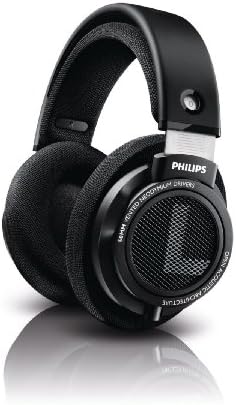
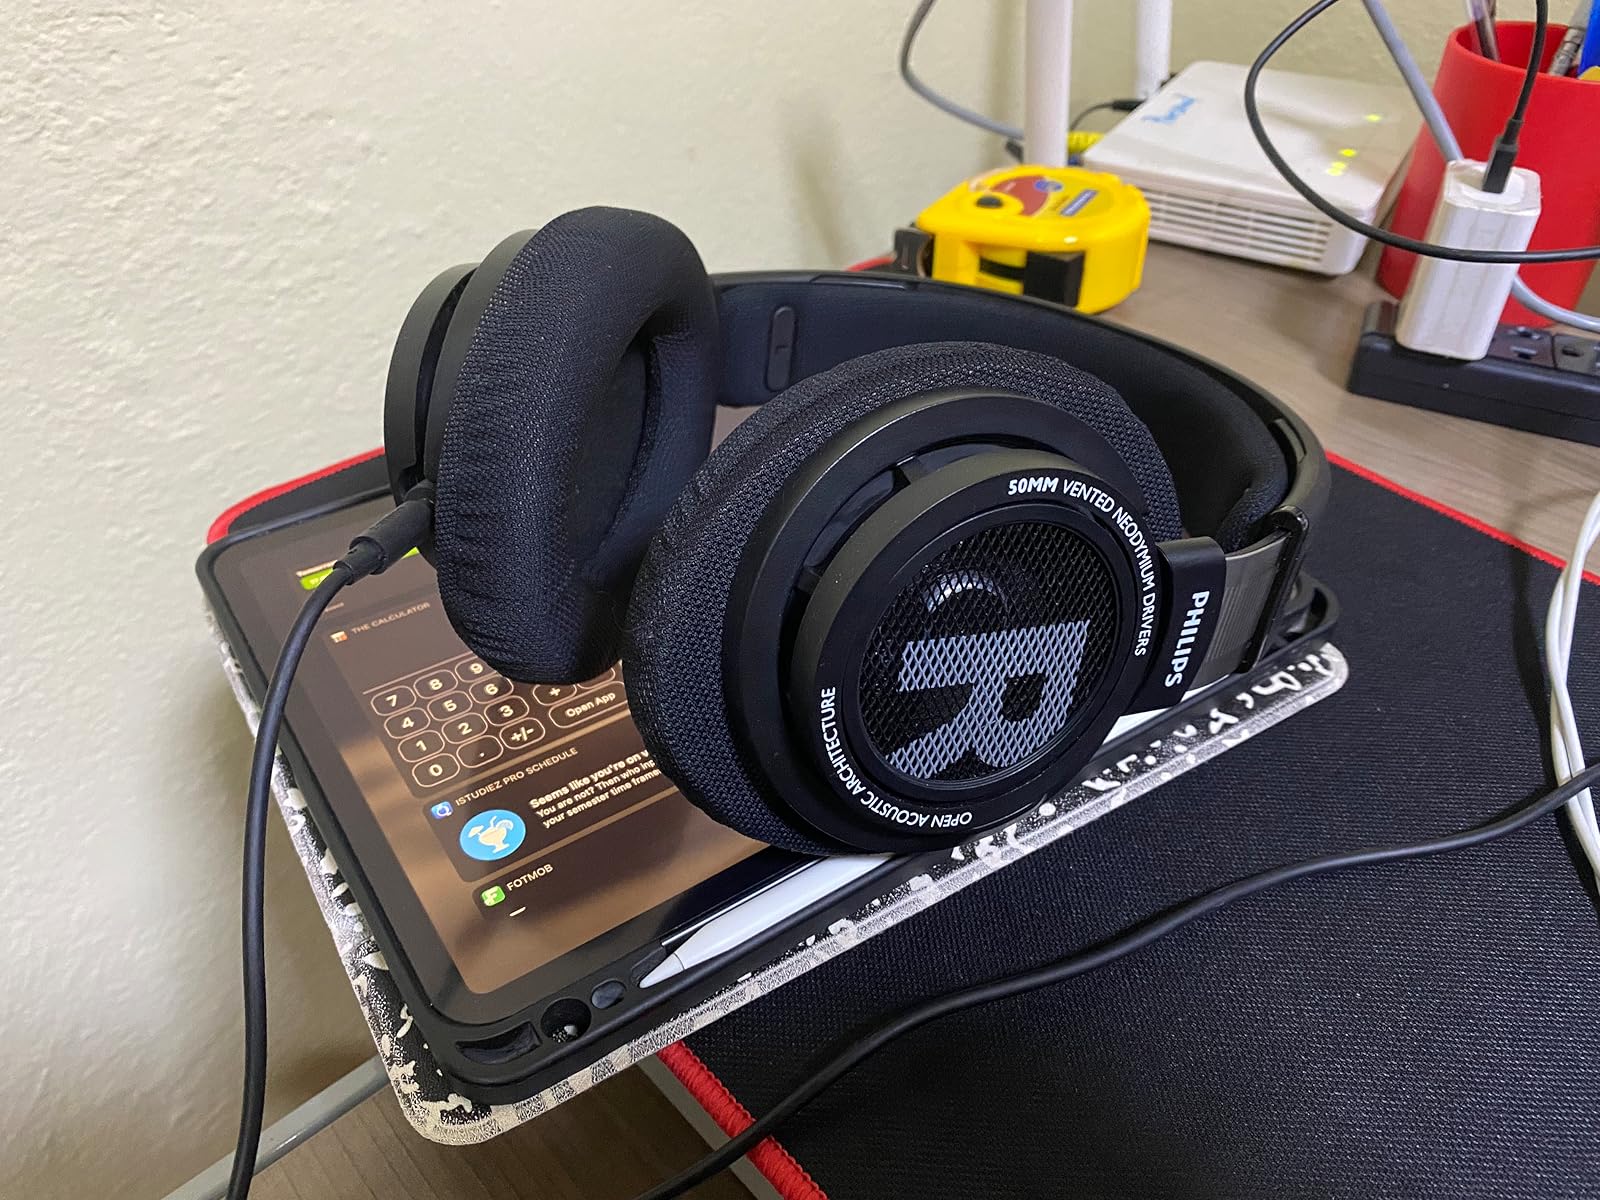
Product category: headphones
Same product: yes